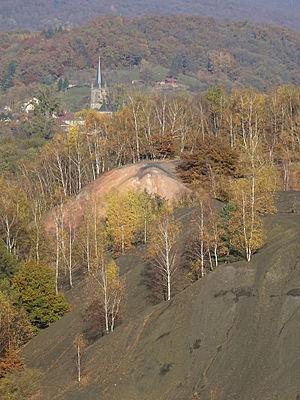
Le terril noir de Magny-Danigon et le terril rouge de Ronchamp vus depuis une colline du Chérimont.
Ronchamp est une commune française située dans le département de la Haute-Saône en région Bourgogne-Franche-Comté. Elle est le siège de la communauté de communes Rahin et Chérimont.